Neferirkare Kakai

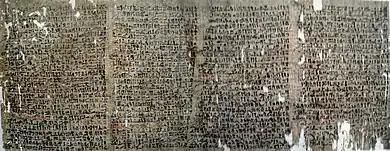
The Westcar Papyrus, on display in the Ägyptisches Museum, dates to the 17th Dynasty but its story was probably first written during the 12th Dynasty

Until 2005, the identity of Neferirkare's parents was uncertain. Some Egyptologists, including Nicolas Grimal, William Hayes, Hartwig Altenmüller, Aidan Dodson, and Dyan Hilton, viewed him as a son of Userkaf and Khentkaus I, and a brother to his predecessor Sahure. The main impetus behind this theory was the Westcar Papyrus, an Ancient Egyptian story narrating the rise of the Fifth Dynasty. In it, a magician prophesizes to Khufu that the future demise of his lineage will be in the form of three brothers – the first three kings of the Fifth Dynasty, born of the god Ra and a woman named Rededjet. Egyptologists such as Verner have sought to discern a historical truth in this account, proposing that Sahure and Neferirkare were siblings born of queen Khentkaus I.